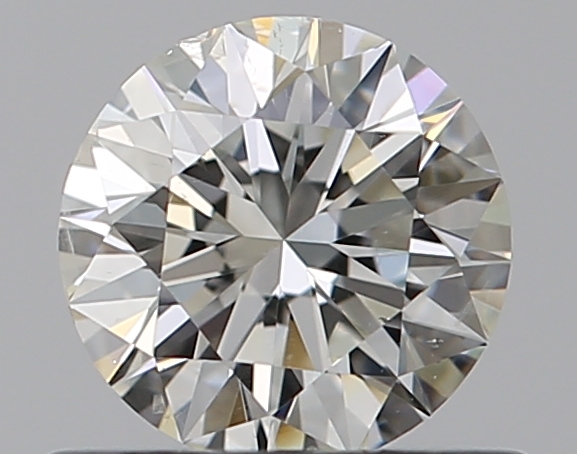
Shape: round
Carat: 0.5
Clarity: SI2
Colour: J
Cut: EX
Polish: EX
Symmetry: EX
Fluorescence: F
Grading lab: GIA
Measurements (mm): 5.09 x 5.11 x 3.16